Phil Parsons

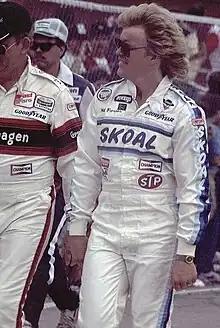
Parsons (right) alongside brother Benny

Phillip Gregory Parsons (born June 21, 1957) is an American former professional stock car racing driver, team owner, and analyst for FOX NASCAR since 2003. After years racing in NASCAR Winston Cup, he returned to the Busch Series where he enjoyed modest success.